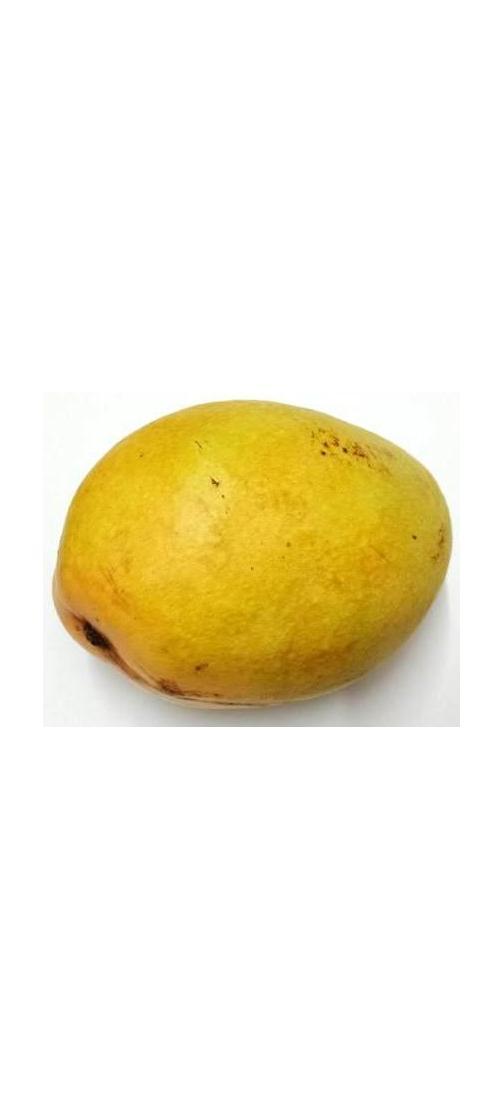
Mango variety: Bari-11